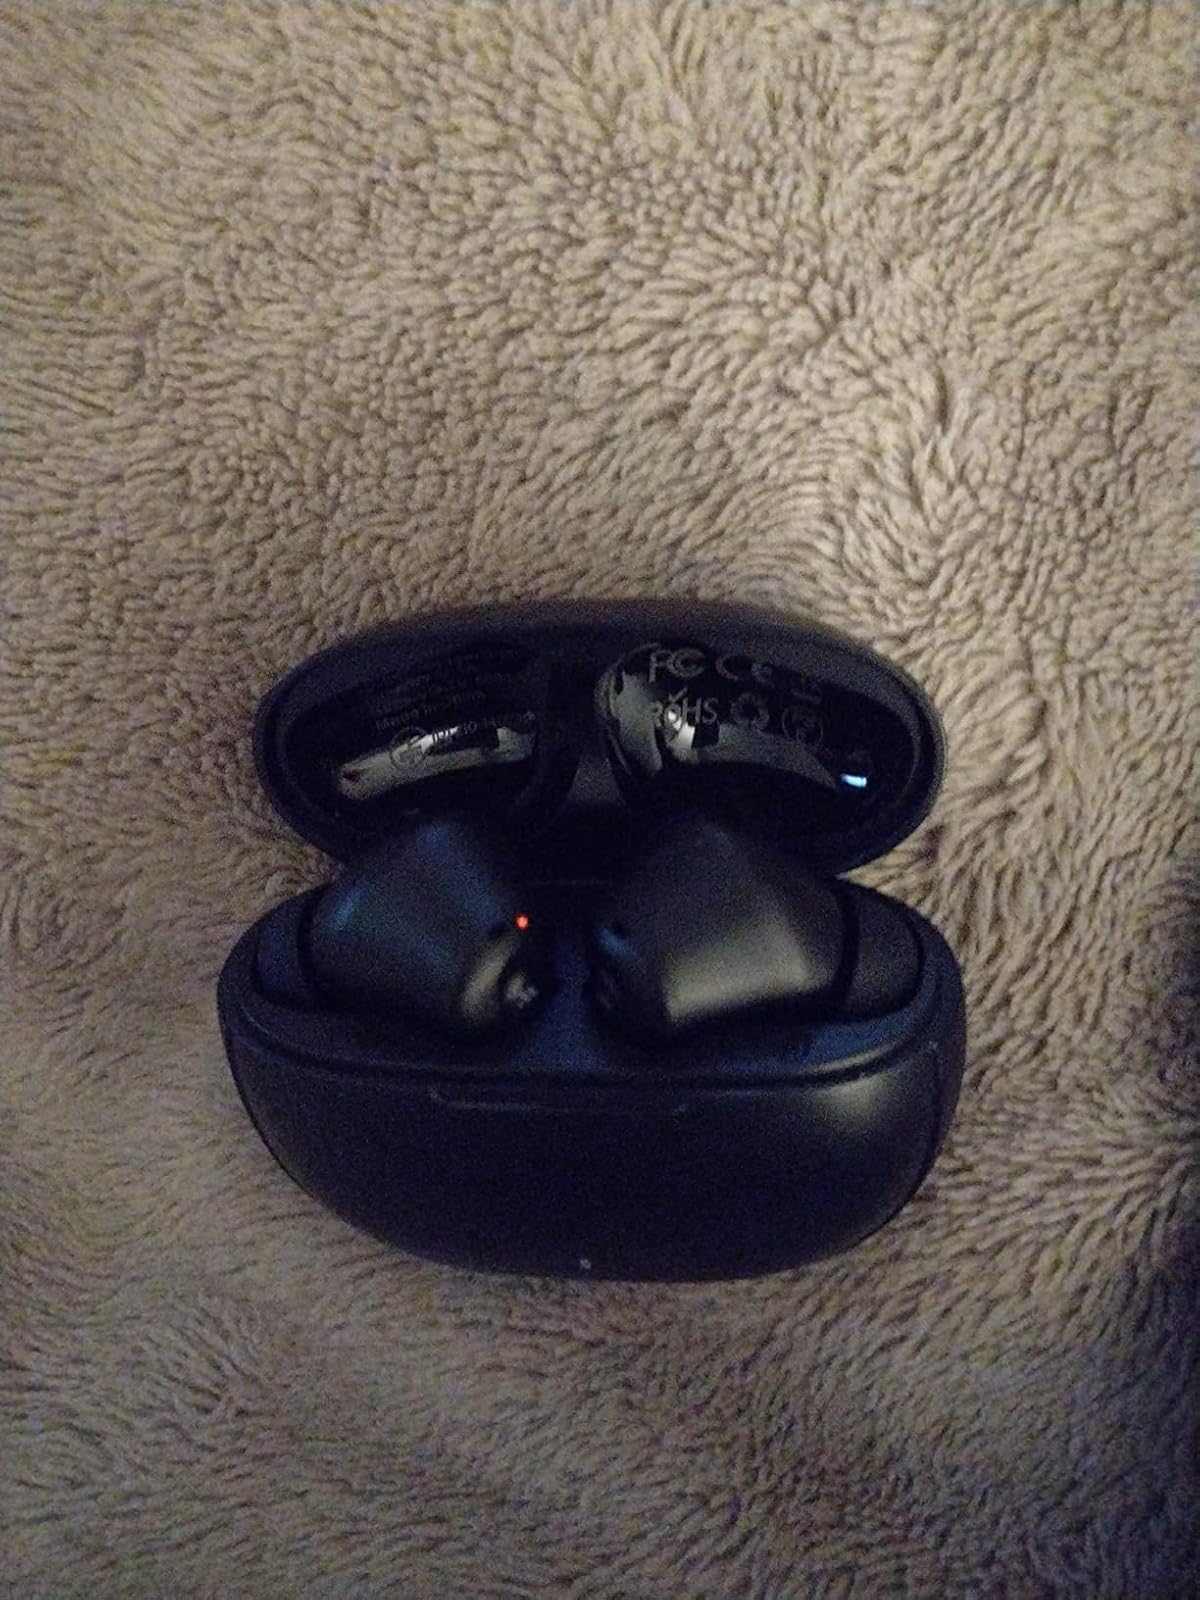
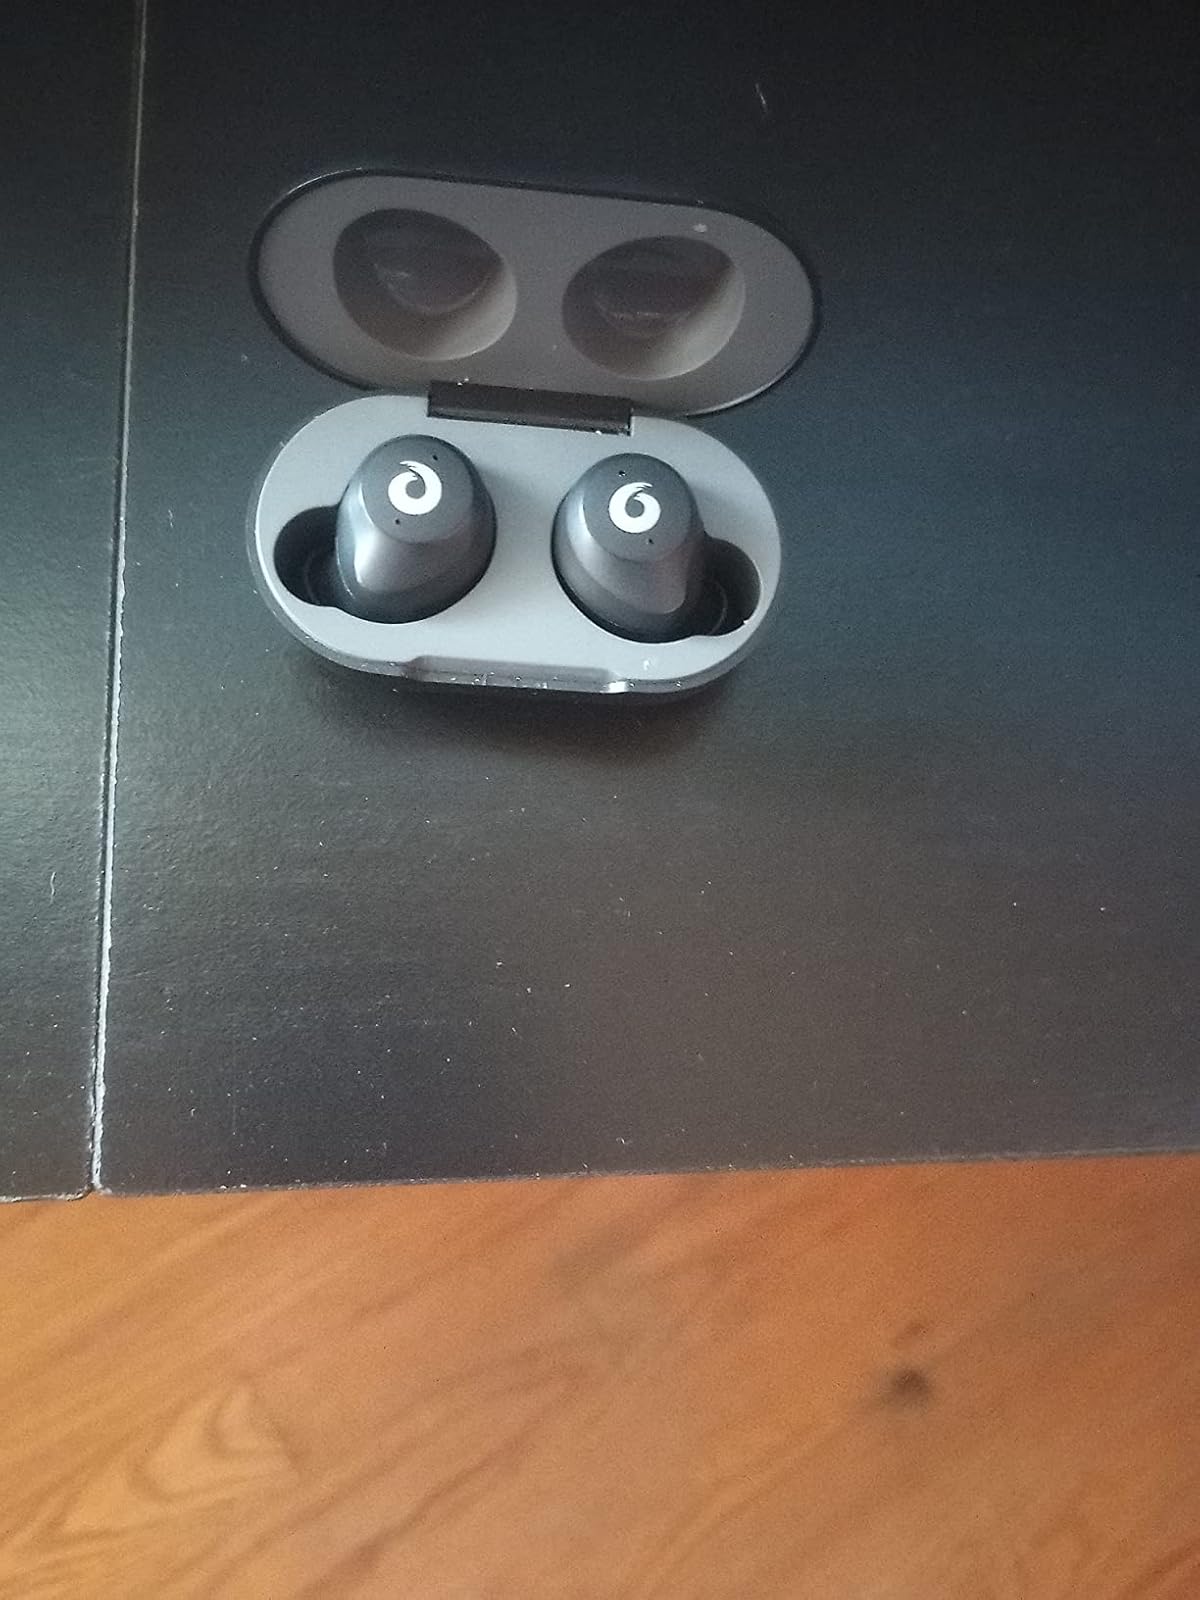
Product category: earbuds
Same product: no